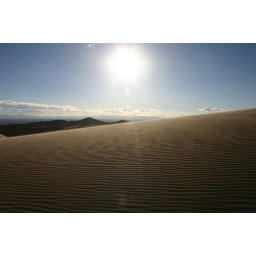
like a kid in a sand box